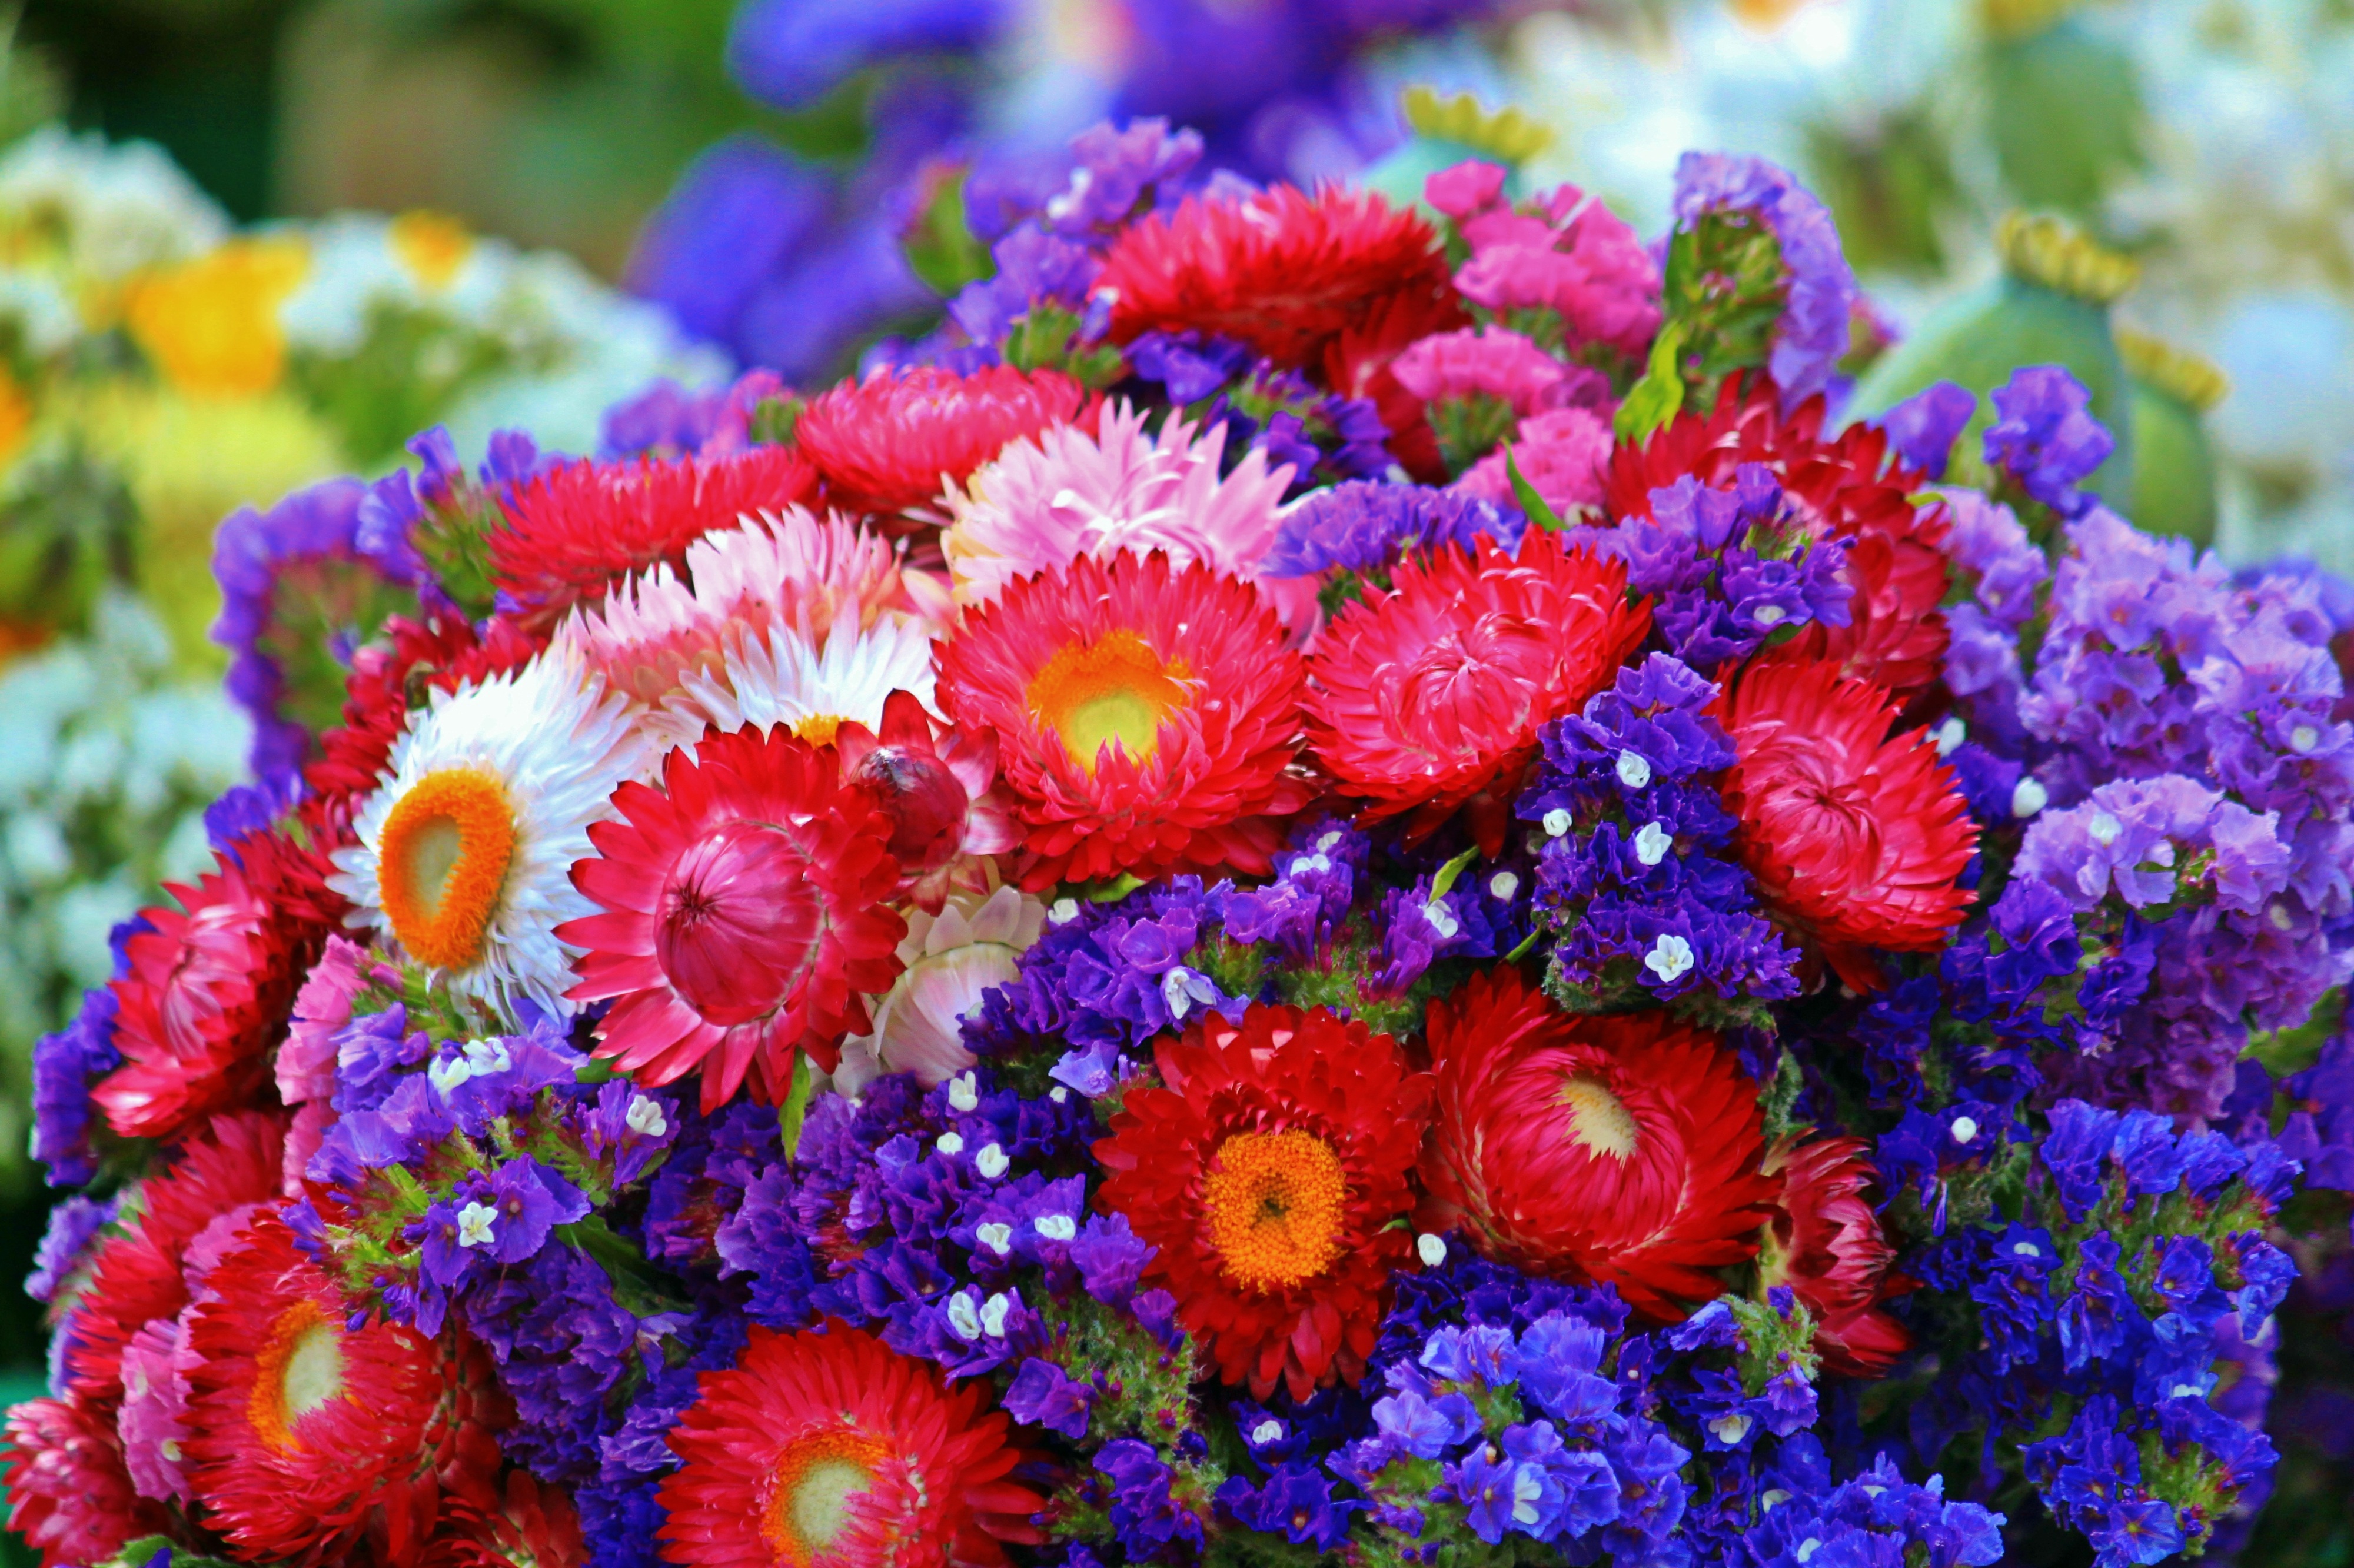
blossom, plant, flower, petal, botany, colorful, flora, wildflower, flowers, market stall, farbenpracht, bound, bouquet of flowers, floristry, macro photography, dried flowers, flowering plant, flower bouquet, floral design, flowers was, annual plant, market flowers, land plant, chrysanths, flower arranging